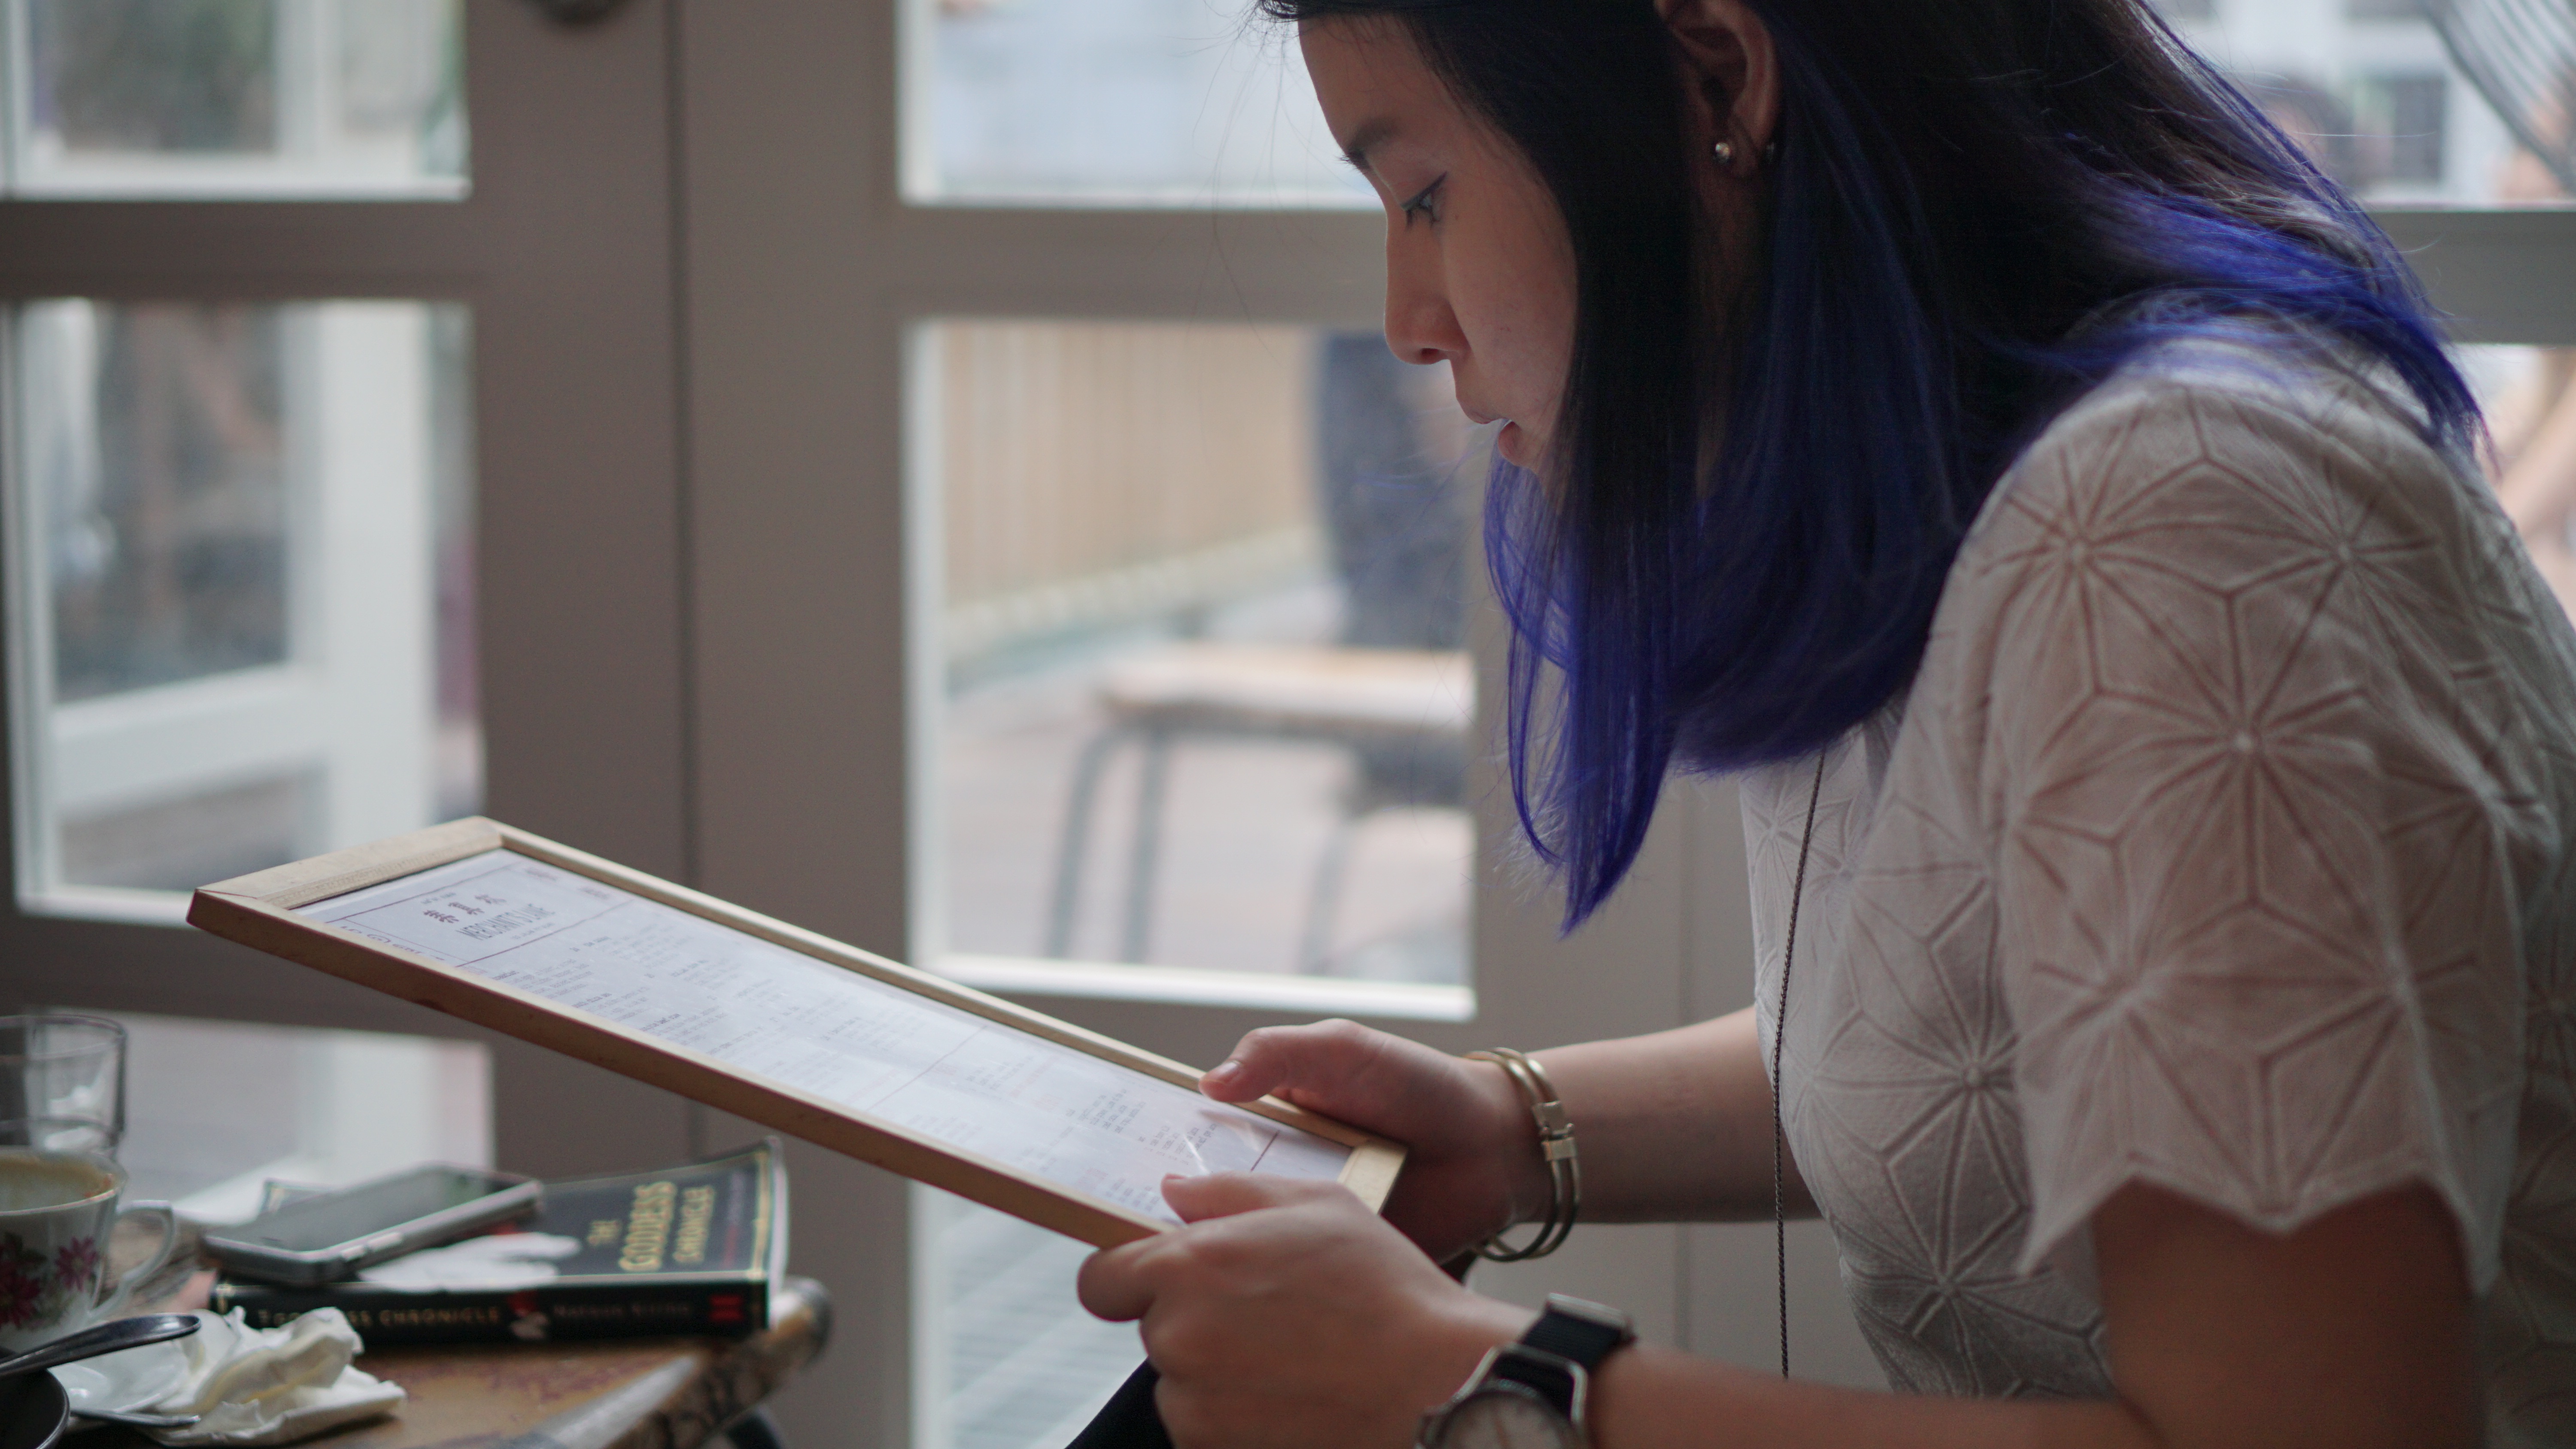
writing, person, girl, glasses, beauty